Naval artillery

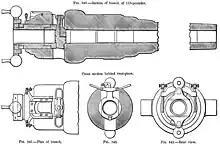
Screw breech system of 7-inch Armstrong gun.

The art of gunnery was put on a scientific basis in the mid-18th century. British military engineer Benjamin Robins used Newtonian mechanics to calculate the projectile trajectory while taking the air resistance into account. He also carried out an extensive series of experiments in gunnery, embodying his results in his famous treatise on " New Principles in Gunnery" (1742), which contains a description of his ballistic pendulum (see chronograph).